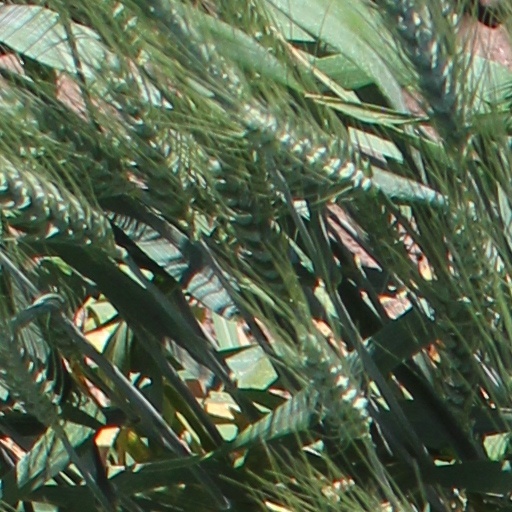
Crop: wheat